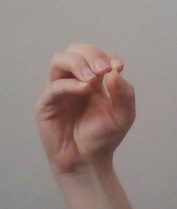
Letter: ha